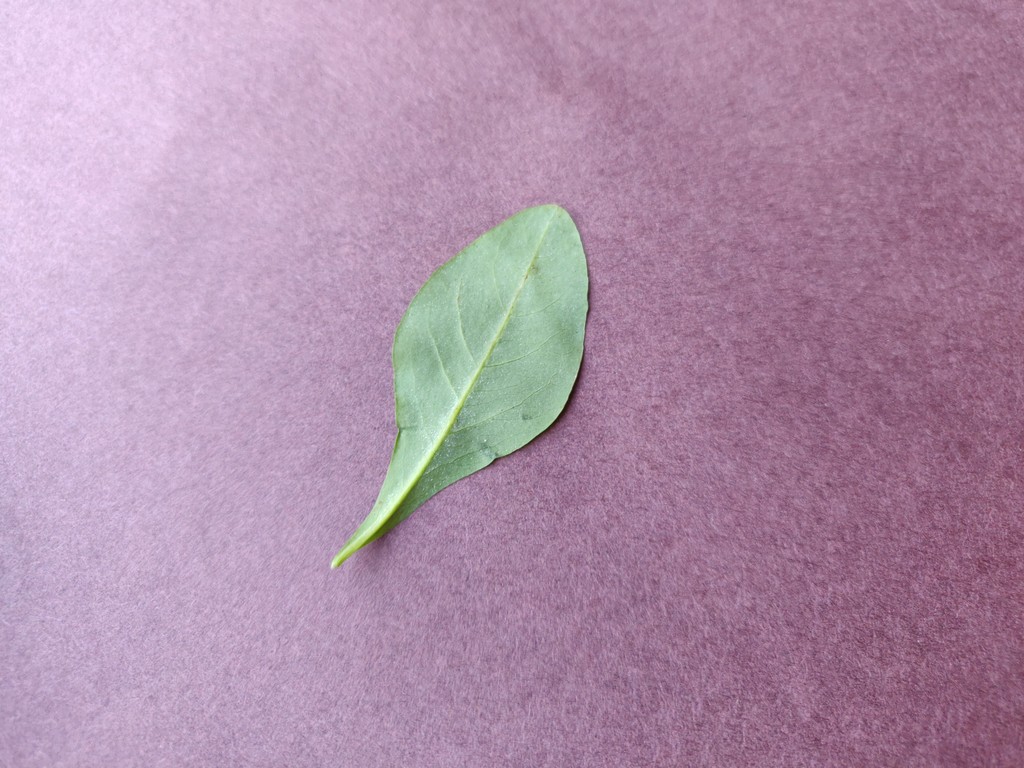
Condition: Healthy
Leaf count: single
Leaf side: back